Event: Nepal Earthquake
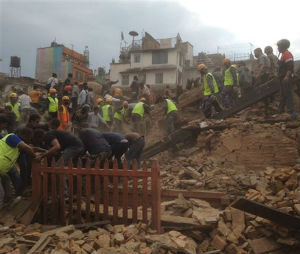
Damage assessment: damage